Ali Highsmith

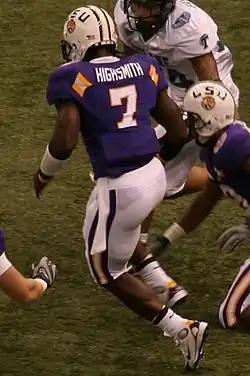
Highsmith with the LSU Tigers in 2007

Arlington Louis "Ali" Highsmith (born January 20, 1985) is an American former professional football player who was a linebacker for the Arizona Cardinals of the National Football League (NFL). He played college football for the LSU Tigers, earning first-team All-American honors in 2007. He was signed by the Cardinals as an undrafted free agent in 2008.